Midnight Limited

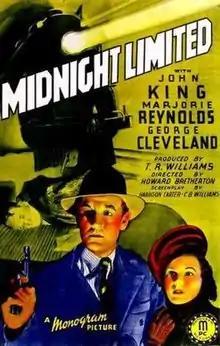
Theatrical release poster

Midnight Limited is a 1940 American mystery film directed by Howard Bretherton and written by Harrison Carter and Charles Williams. The film stars John 'Dusty' King, Marjorie Reynolds, George Cleveland, Edward Keane, Monte Collins and I. Stanford Jolley. It was released on March 20, 1940 by Monogram Pictures.